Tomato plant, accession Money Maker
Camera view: bottom (45 deg); turntable rotation: 120 degrees
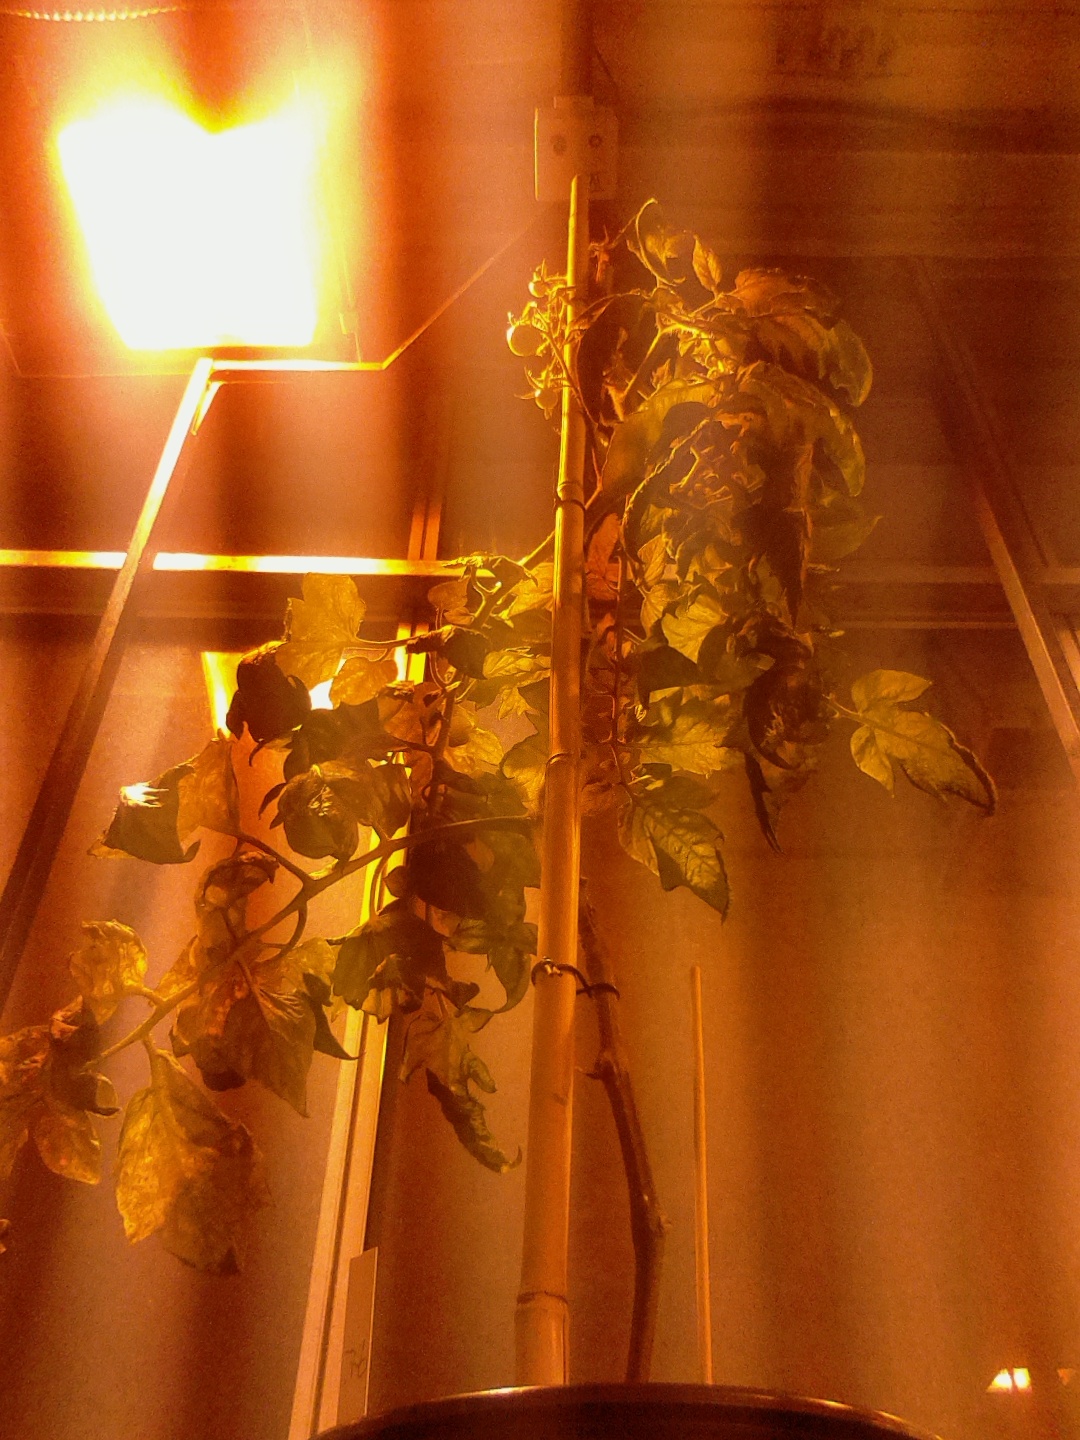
BBCH growth stage 74: 40%-50% of final fruit size